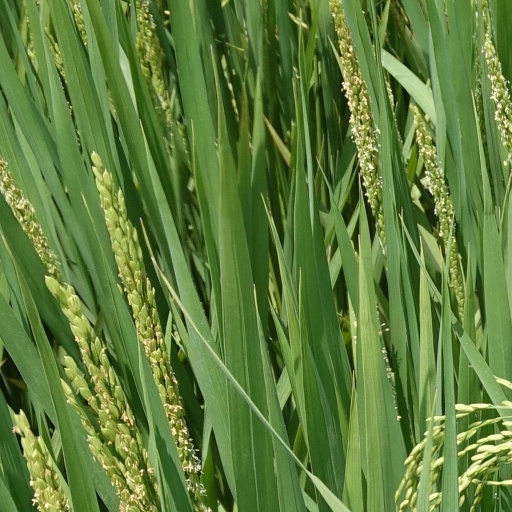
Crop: rice